Józef Rymer

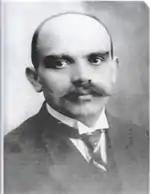

Józef Rymer (1882–1922) was a Polish and Silesian activist and politician.